History of Tuvalu

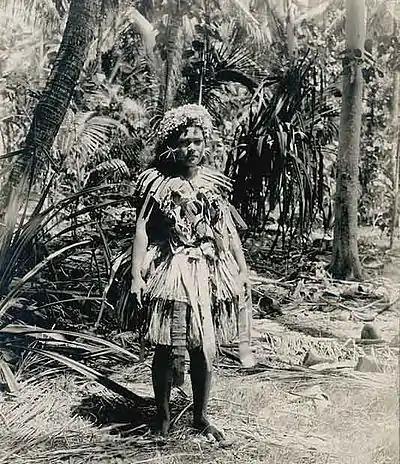
Woman on Funafuti, Harry Clifford Fassett (1900).

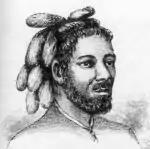
A man from the Nukufetau atoll, 1841, drawn by Alfred Agate.

Tuvaluans are a Polynesian people, with the origins of the people of Tuvalu addressed in the theories regarding migration into the Pacific that began about 3000 years ago. There is evidence for a dual genetic origin of Pacific Islanders in Asia and Melanesia, which results from an analysis of Y chromosome (NRY) and mitochondrial DNA (mtDNA) markers; there is also evidence that Fiji playing a pivotal role in west-to-east expansion within Polynesia.